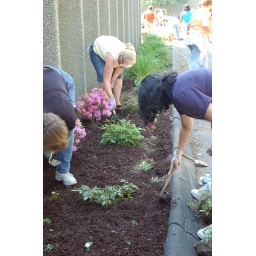
Updating flower beds around the building front space.